Complex polytope

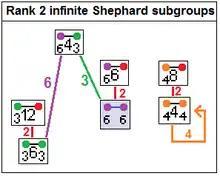
Some subgroups of the apeirogonal Shephard groups

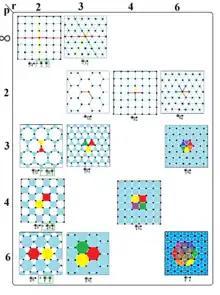
11 complex apeirogons {"q"} with edge interiors colored in light blue, and edges around one vertex are colored individually. Vertices are shown as small black squares. Edges are seen as "p"-sided regular polygons and vertex figures are "r"-gonal.

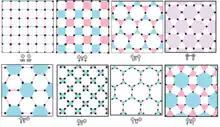
A quasiregular apeirogon is a mixture of two regular apeirogons and , seen here with blue and pink edges. has only one color of edges because "q" is odd, making it a double covering.

Rank 2 complex apeirogons have symmetry ["q"], where 1/"p" + 2/"q" + 1/"r" = 1. Coxeter expresses them as δ where "q" is constrained to satisfy .